Richard Divila

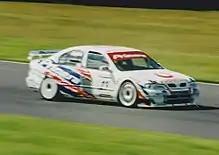
Divila was part of Nissan's 1999 BTCC winning campaign

Despite the F1RST Racing fiasco Divila held various roles in different F1 teams between 1989 and 2001, including Ligier, Fondmetal, Minardi, and Prost.